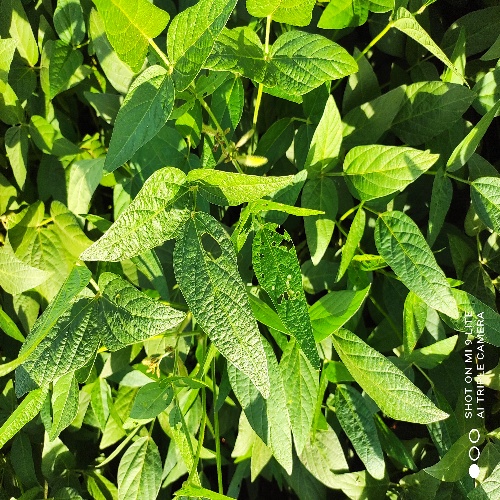
Label: Caterpillar